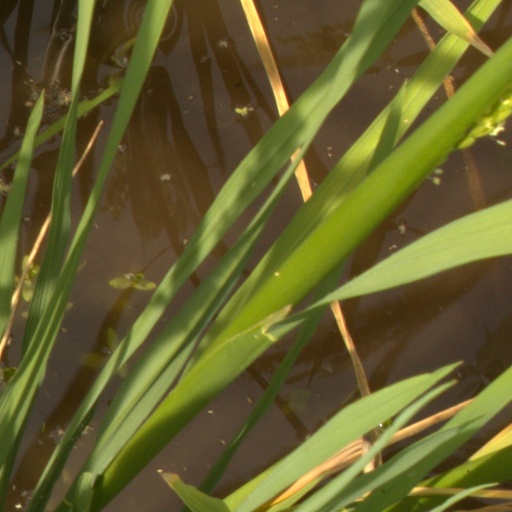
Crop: rice